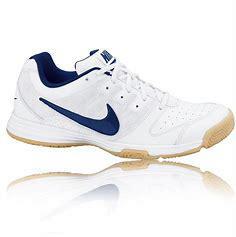
Brand: Nike
Model: Court